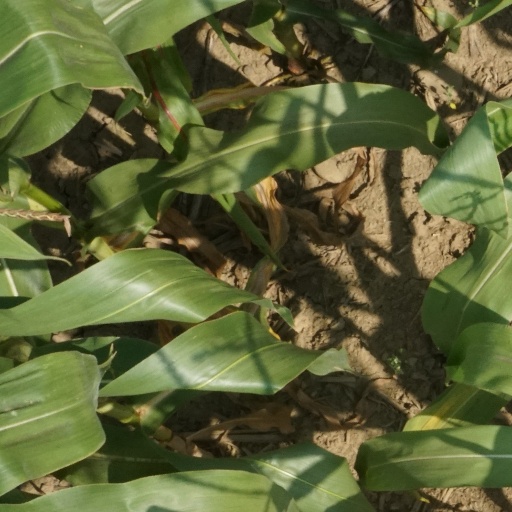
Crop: maize; corn